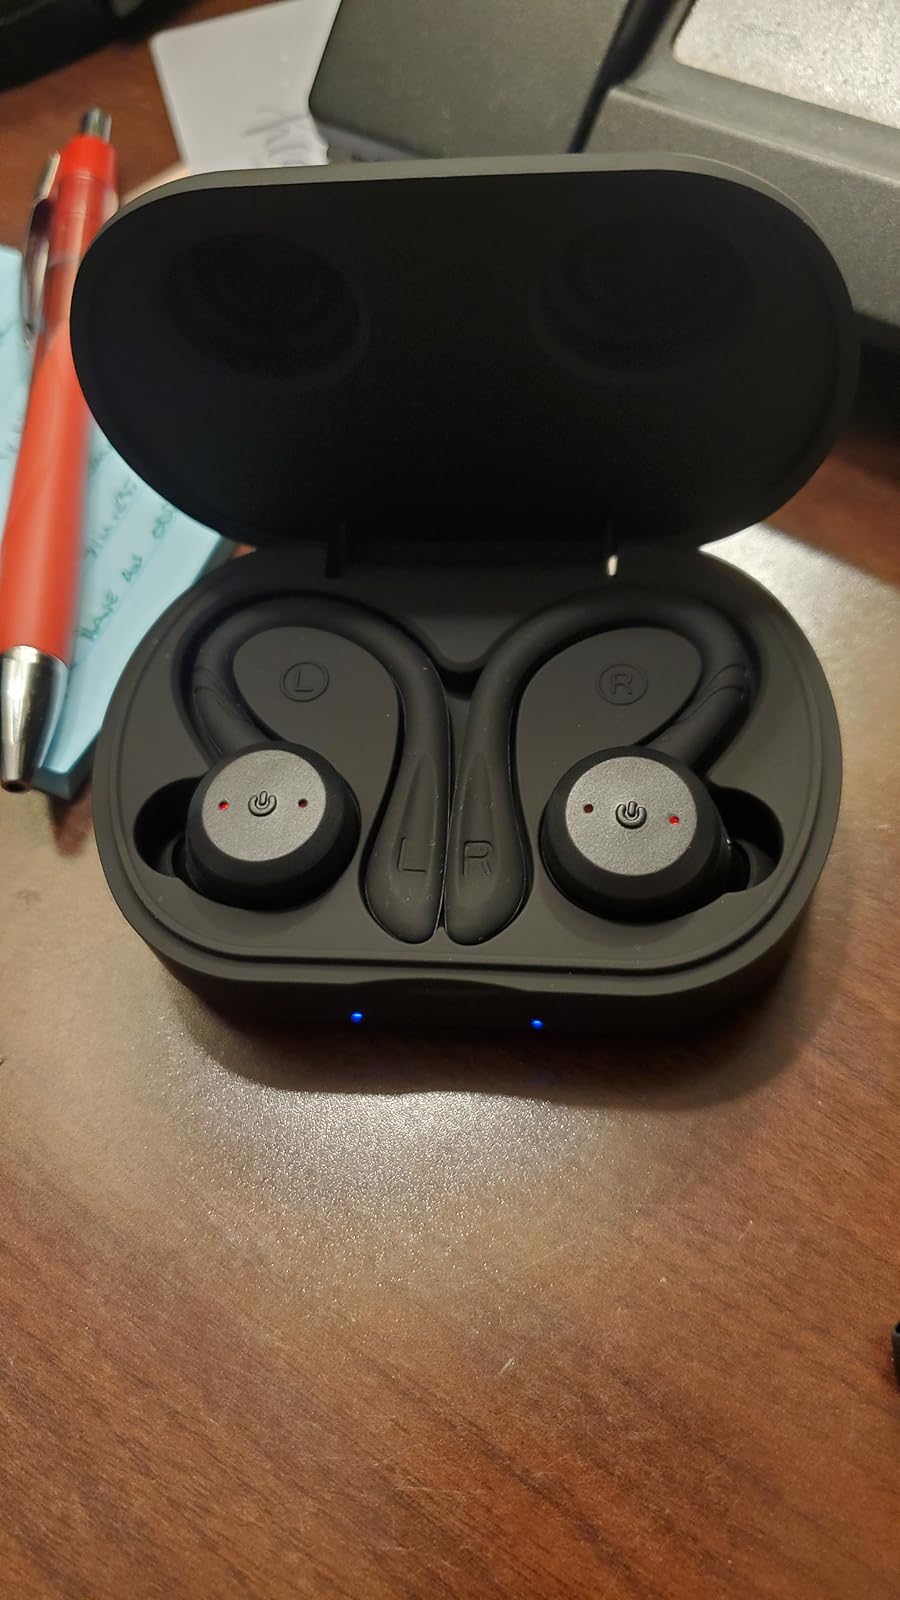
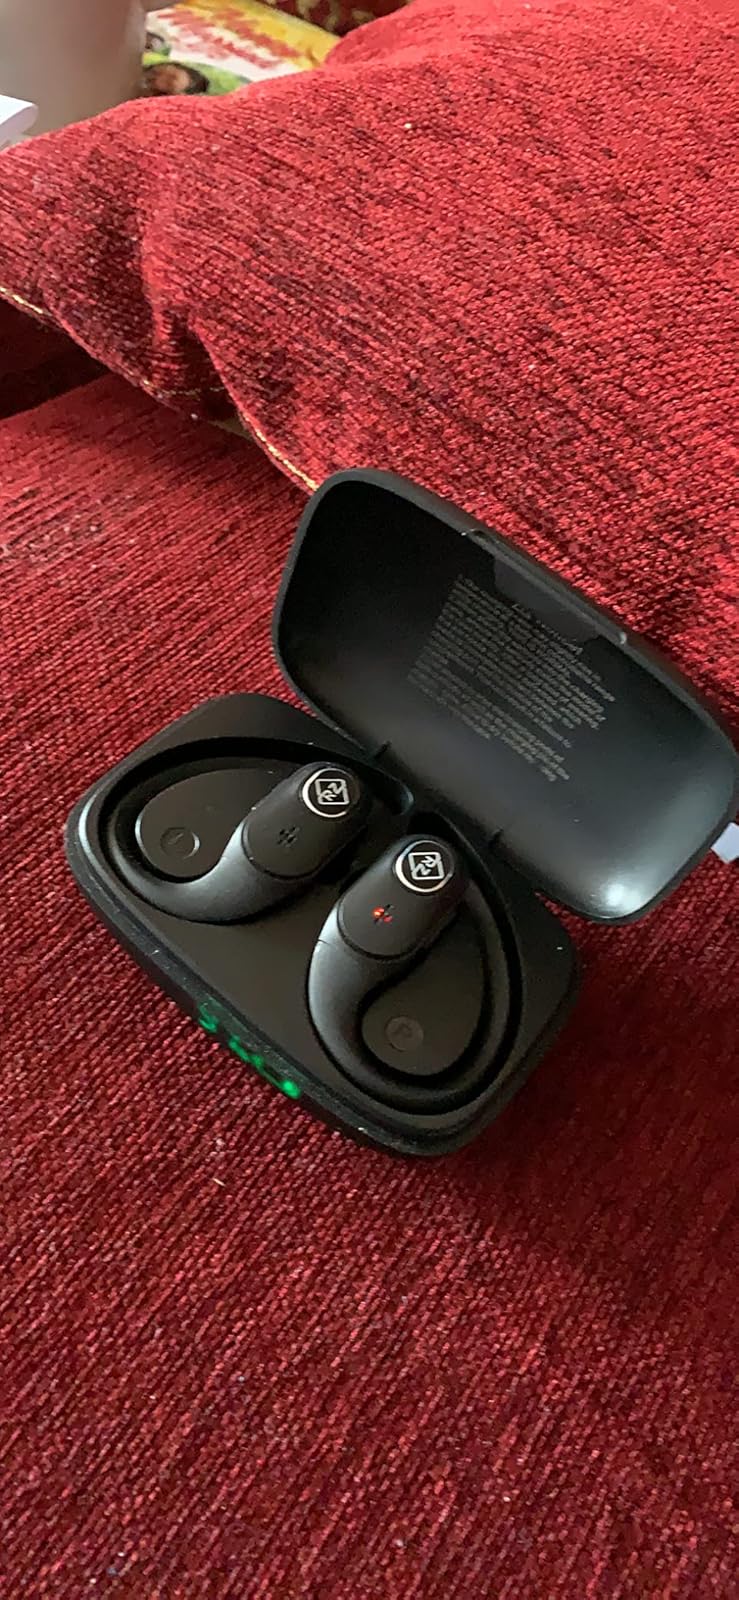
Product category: earbuds
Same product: no